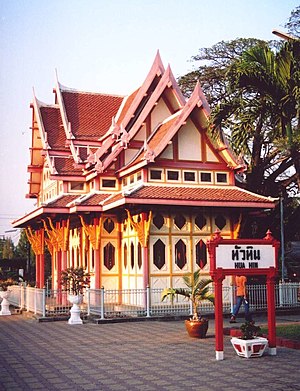
Hua Hin
Jernbanestasjonen i Hua Hin
Hua Hin er en by i provinsen Prachuap Khiri Khan i det centrale Thailand. Befolkningen anslås til at være 85.009.